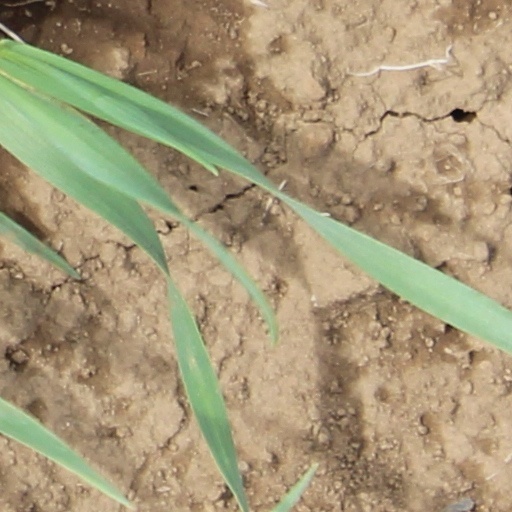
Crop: wheat